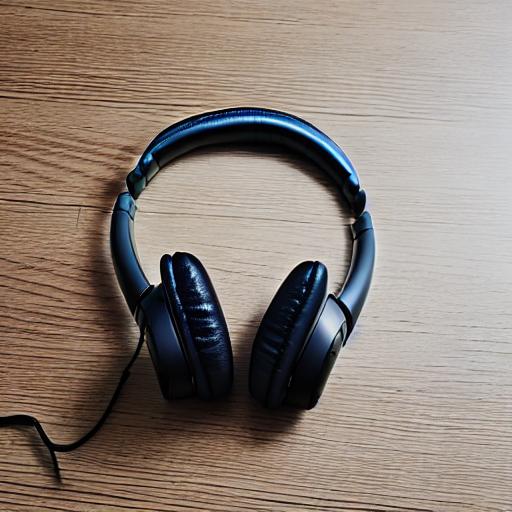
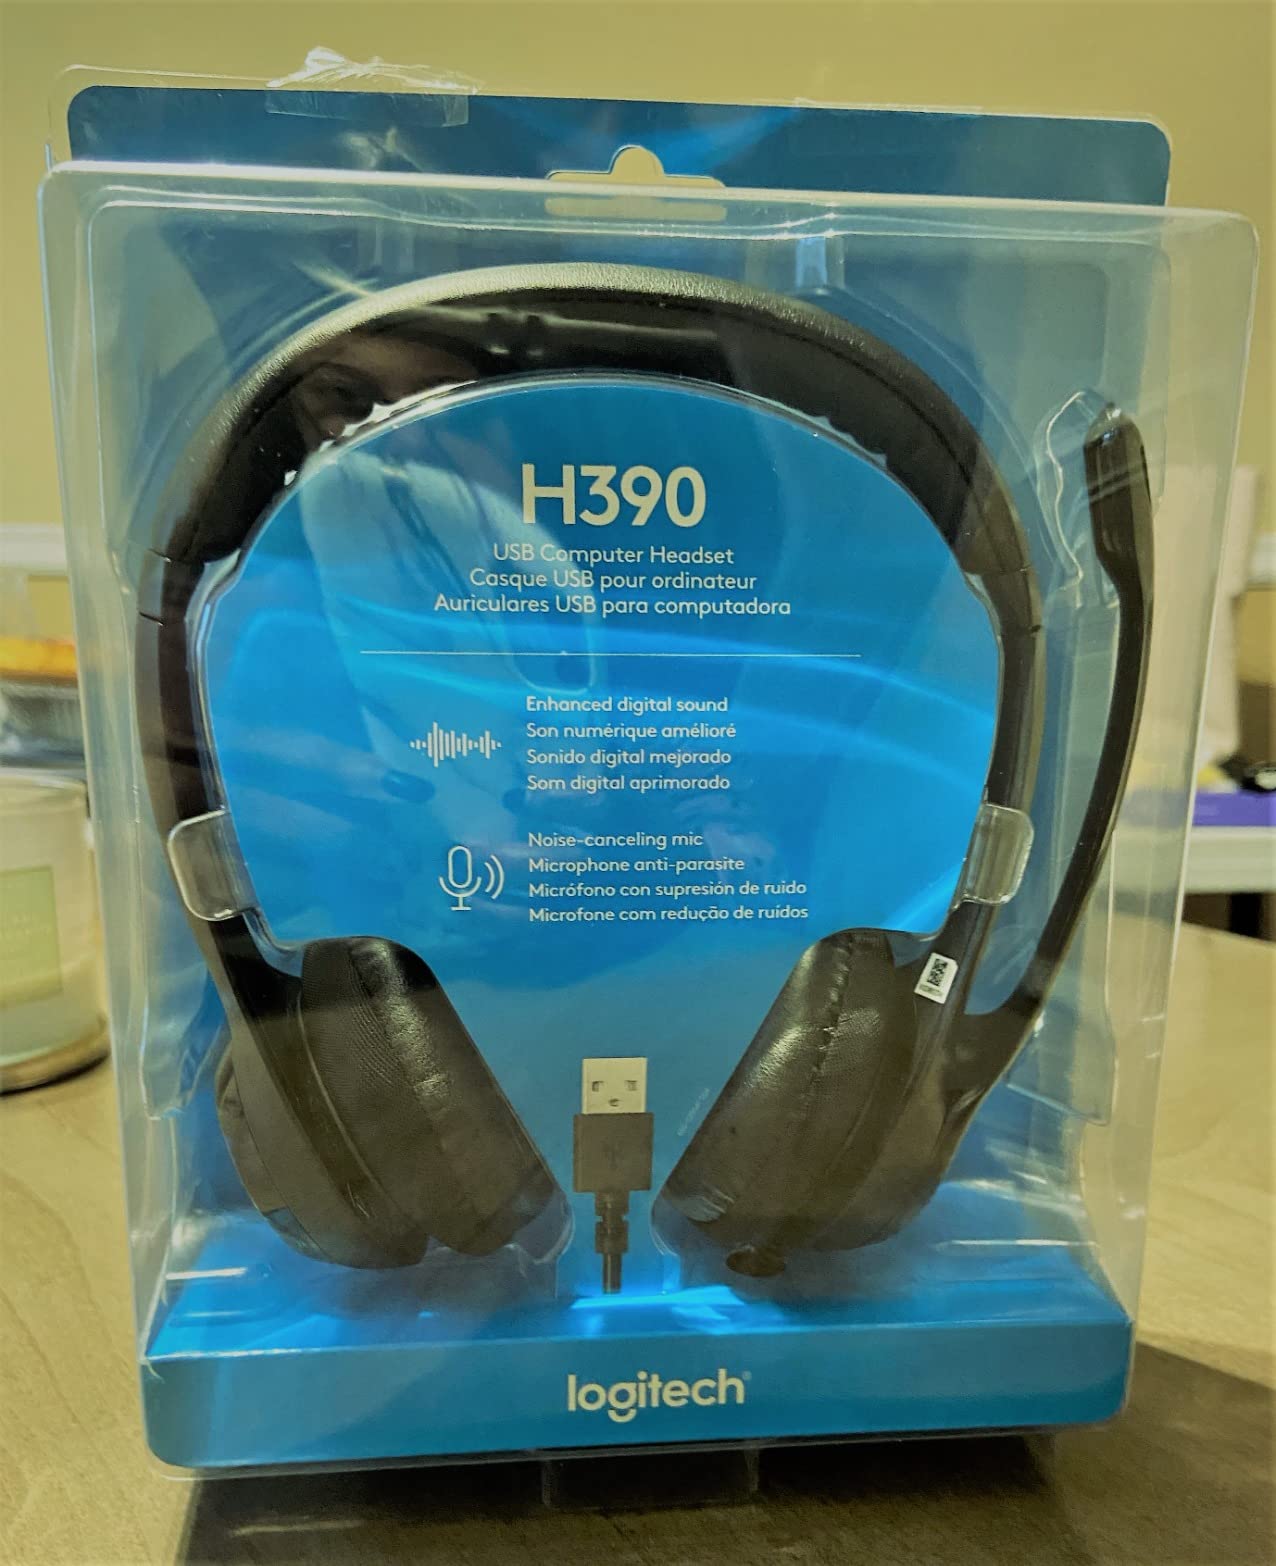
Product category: headphones
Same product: no